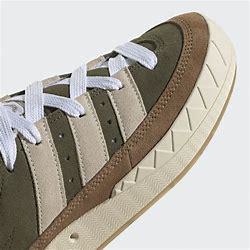
Brand: Adidas
Model: Adimatic